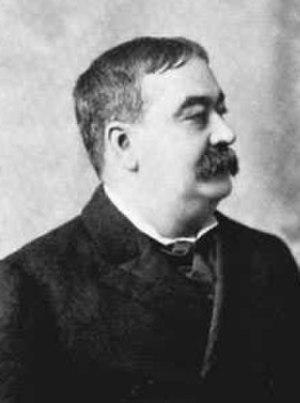
Albinus Roberts Nance, né le 30 mars 1848 et mort le 7 décembre 1911, est un homme politique républicain américain. Il est le 4ᵉ gouverneur du Nebraska entre 1879 et 1883.